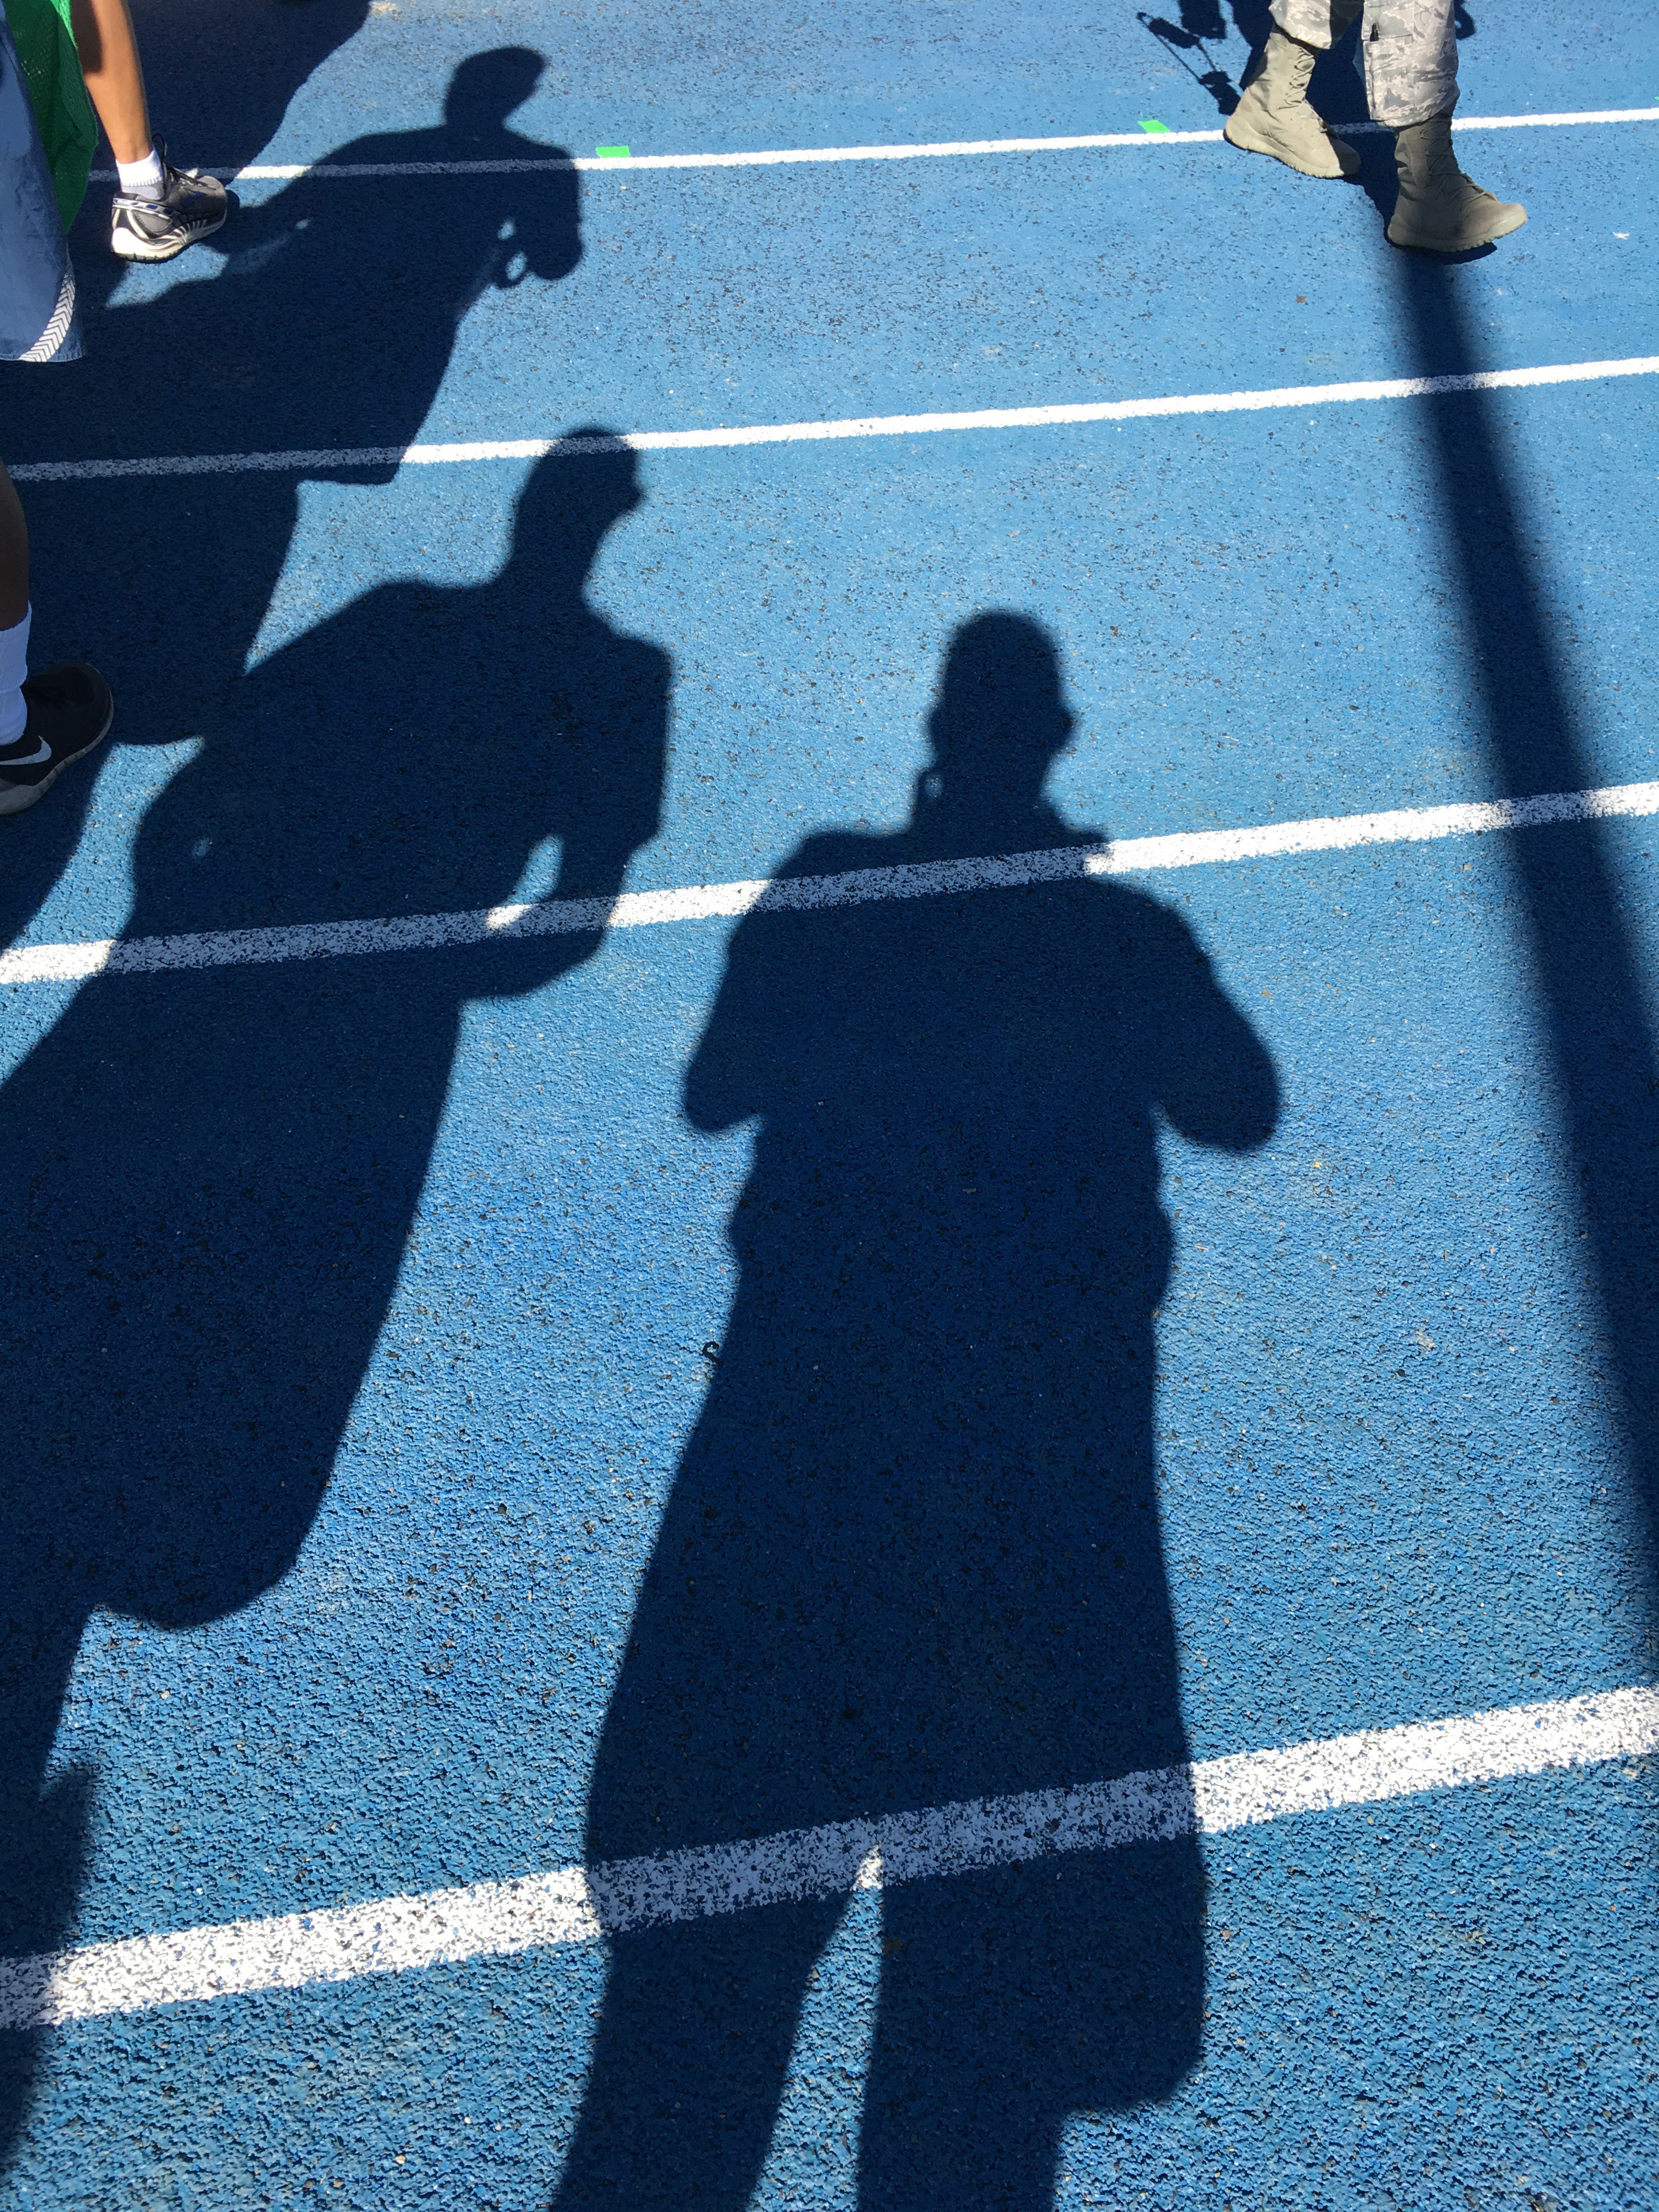
color, shadow, blue, black, 2016, shape, 366